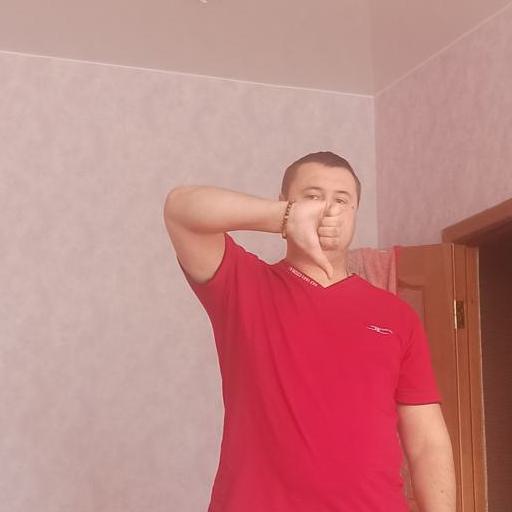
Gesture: dislike